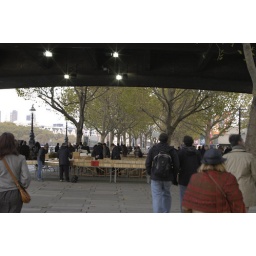
Used book market underneath Waterloo Bridge